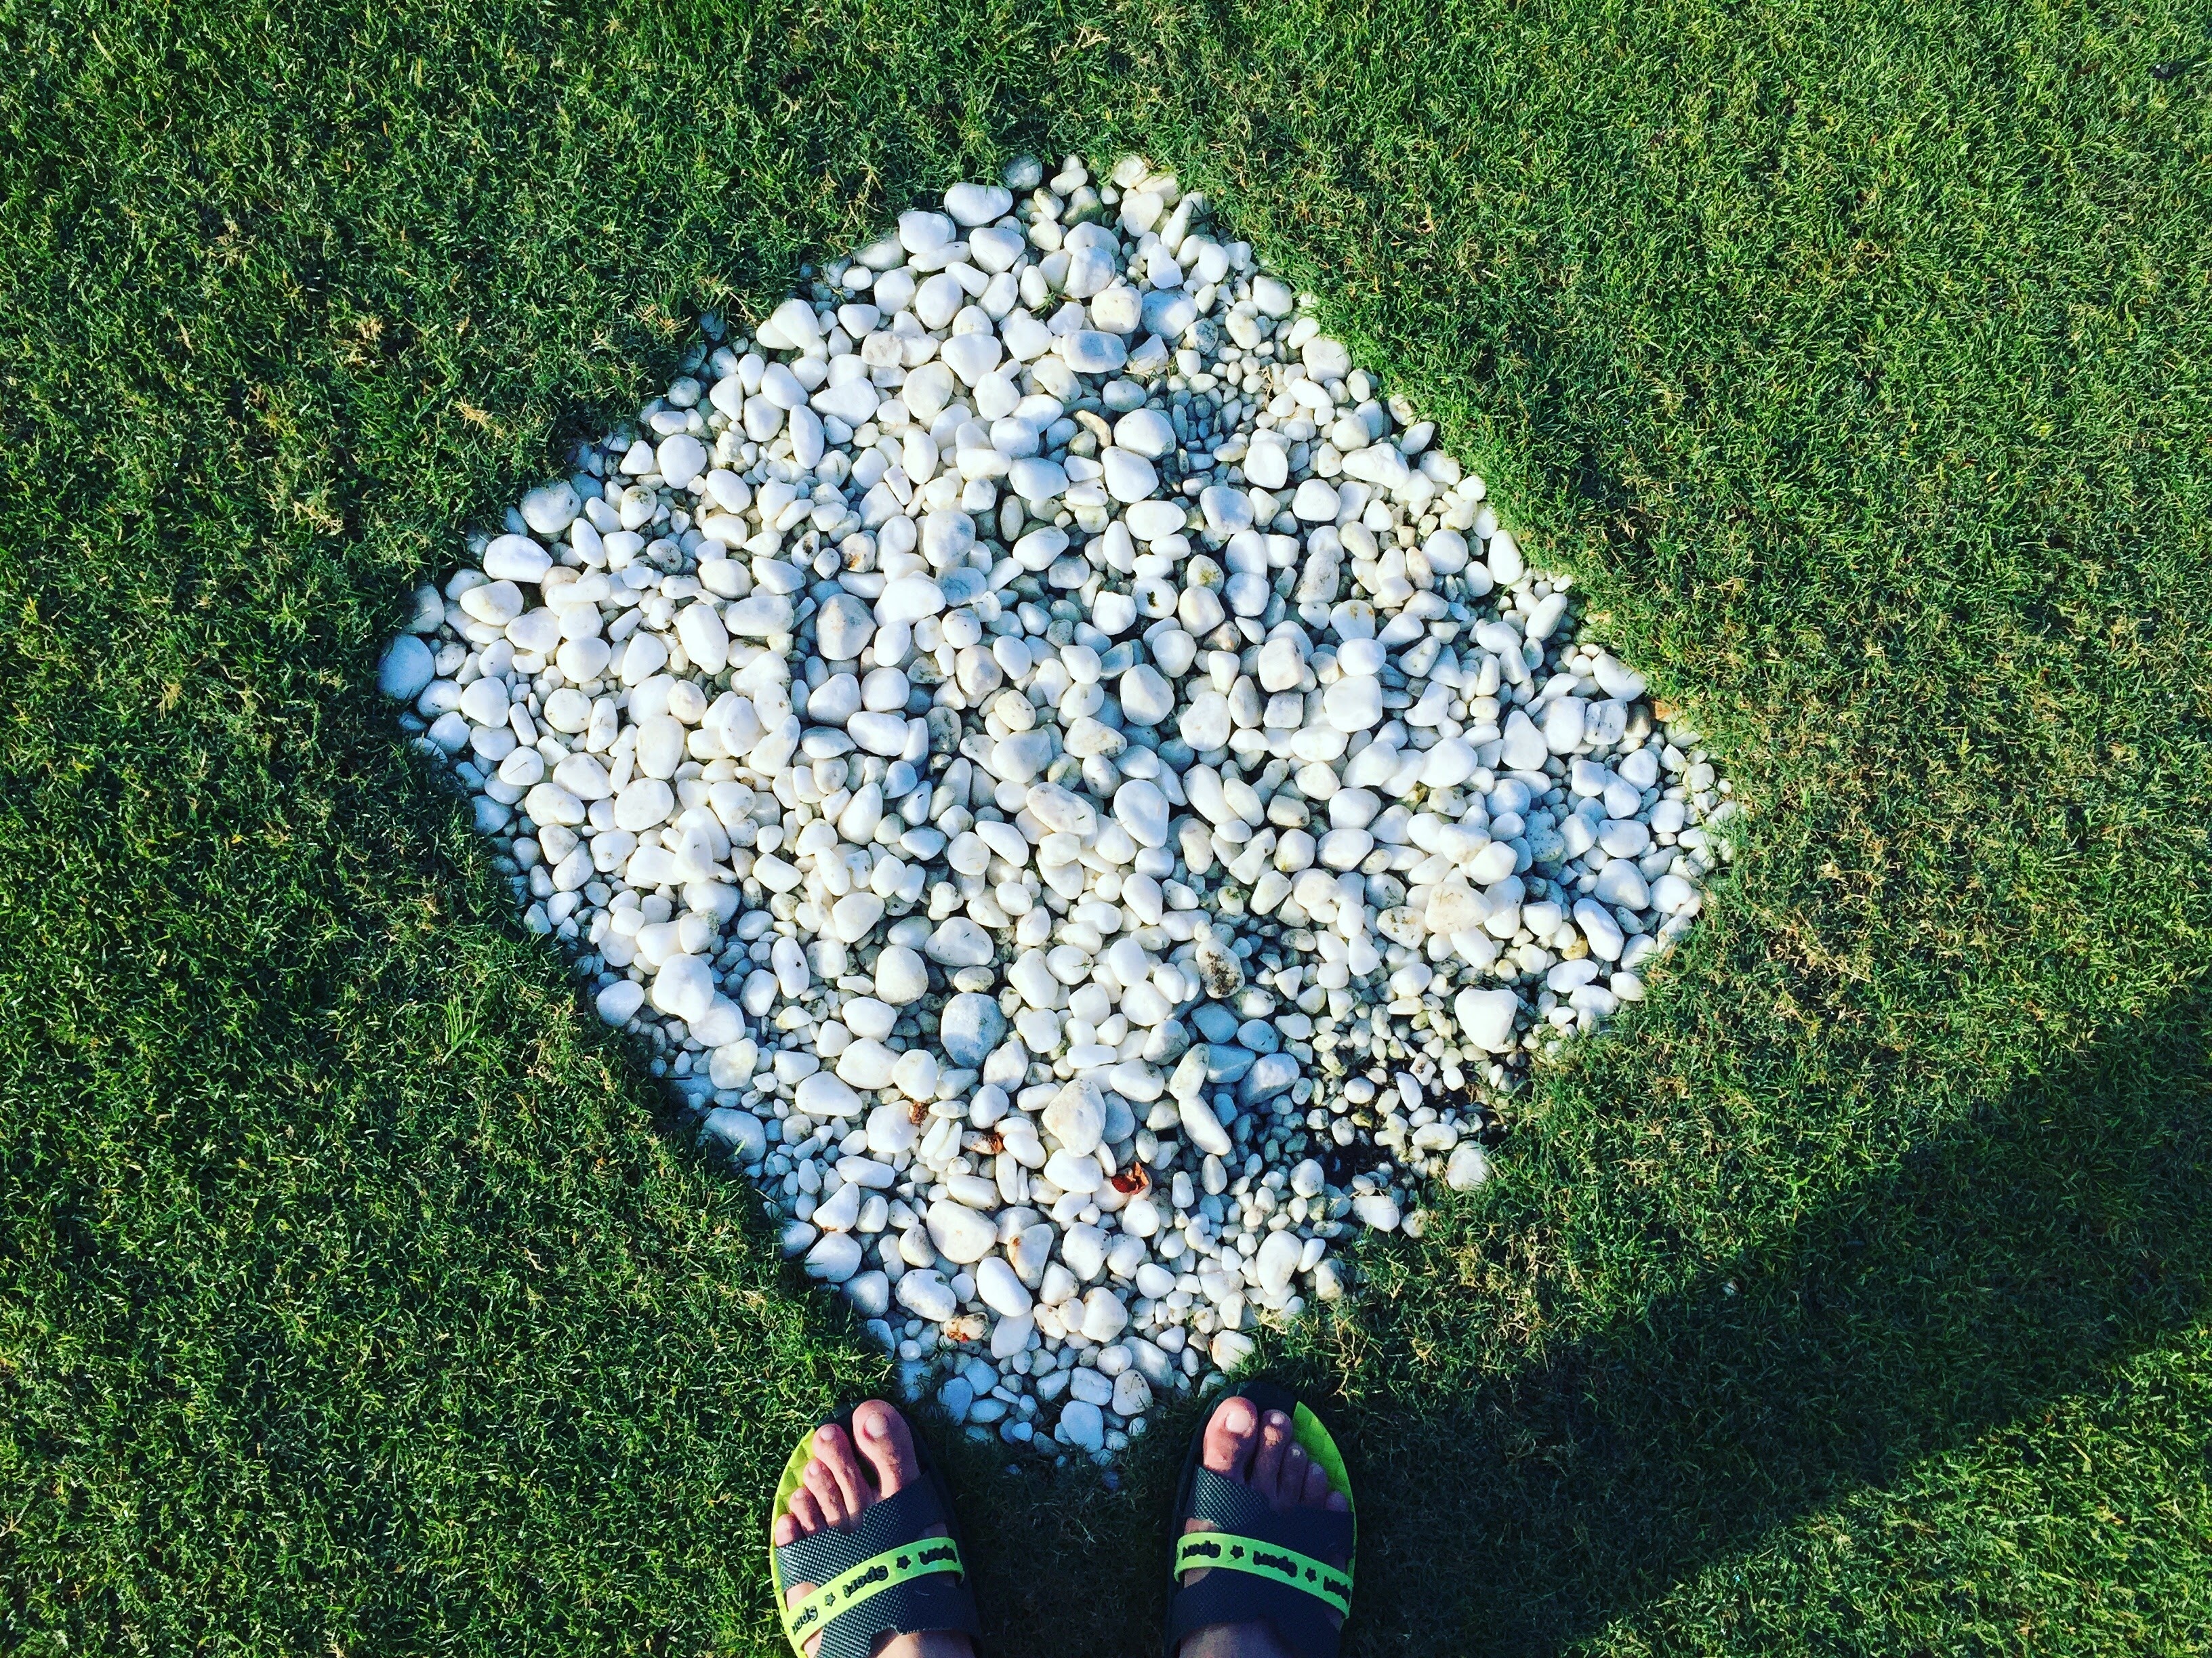
tree, grass, plant, lawn, leaf, flower, crop, agriculture, shrub, flooring